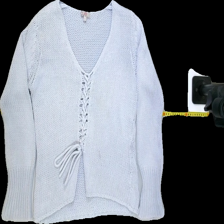
View: front
Type: Sweater
Category: Ladies
Brand: Not Applicable
Colors: Purple
Material: 100%cotton
Pattern: Plain
Cut: Regular, V-collar
Size: L
Season: All
Trend: No trend
Stains: Yes
Price range: <50
Recommended usage: Export